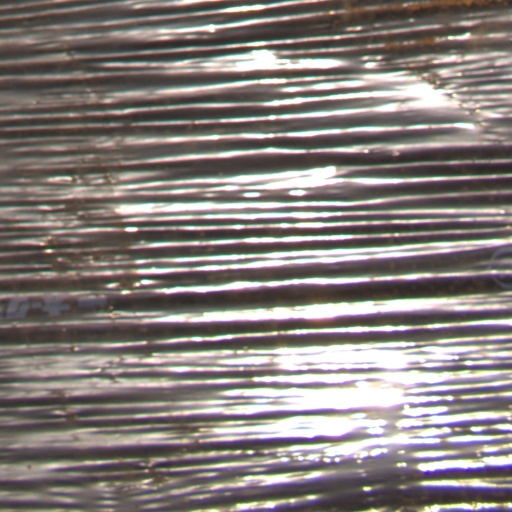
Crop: Jerusalem artichoke